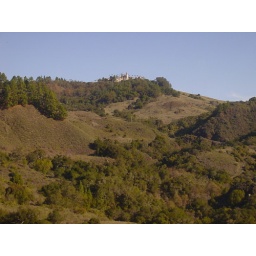
Hearst castle top the hill in San Simeon